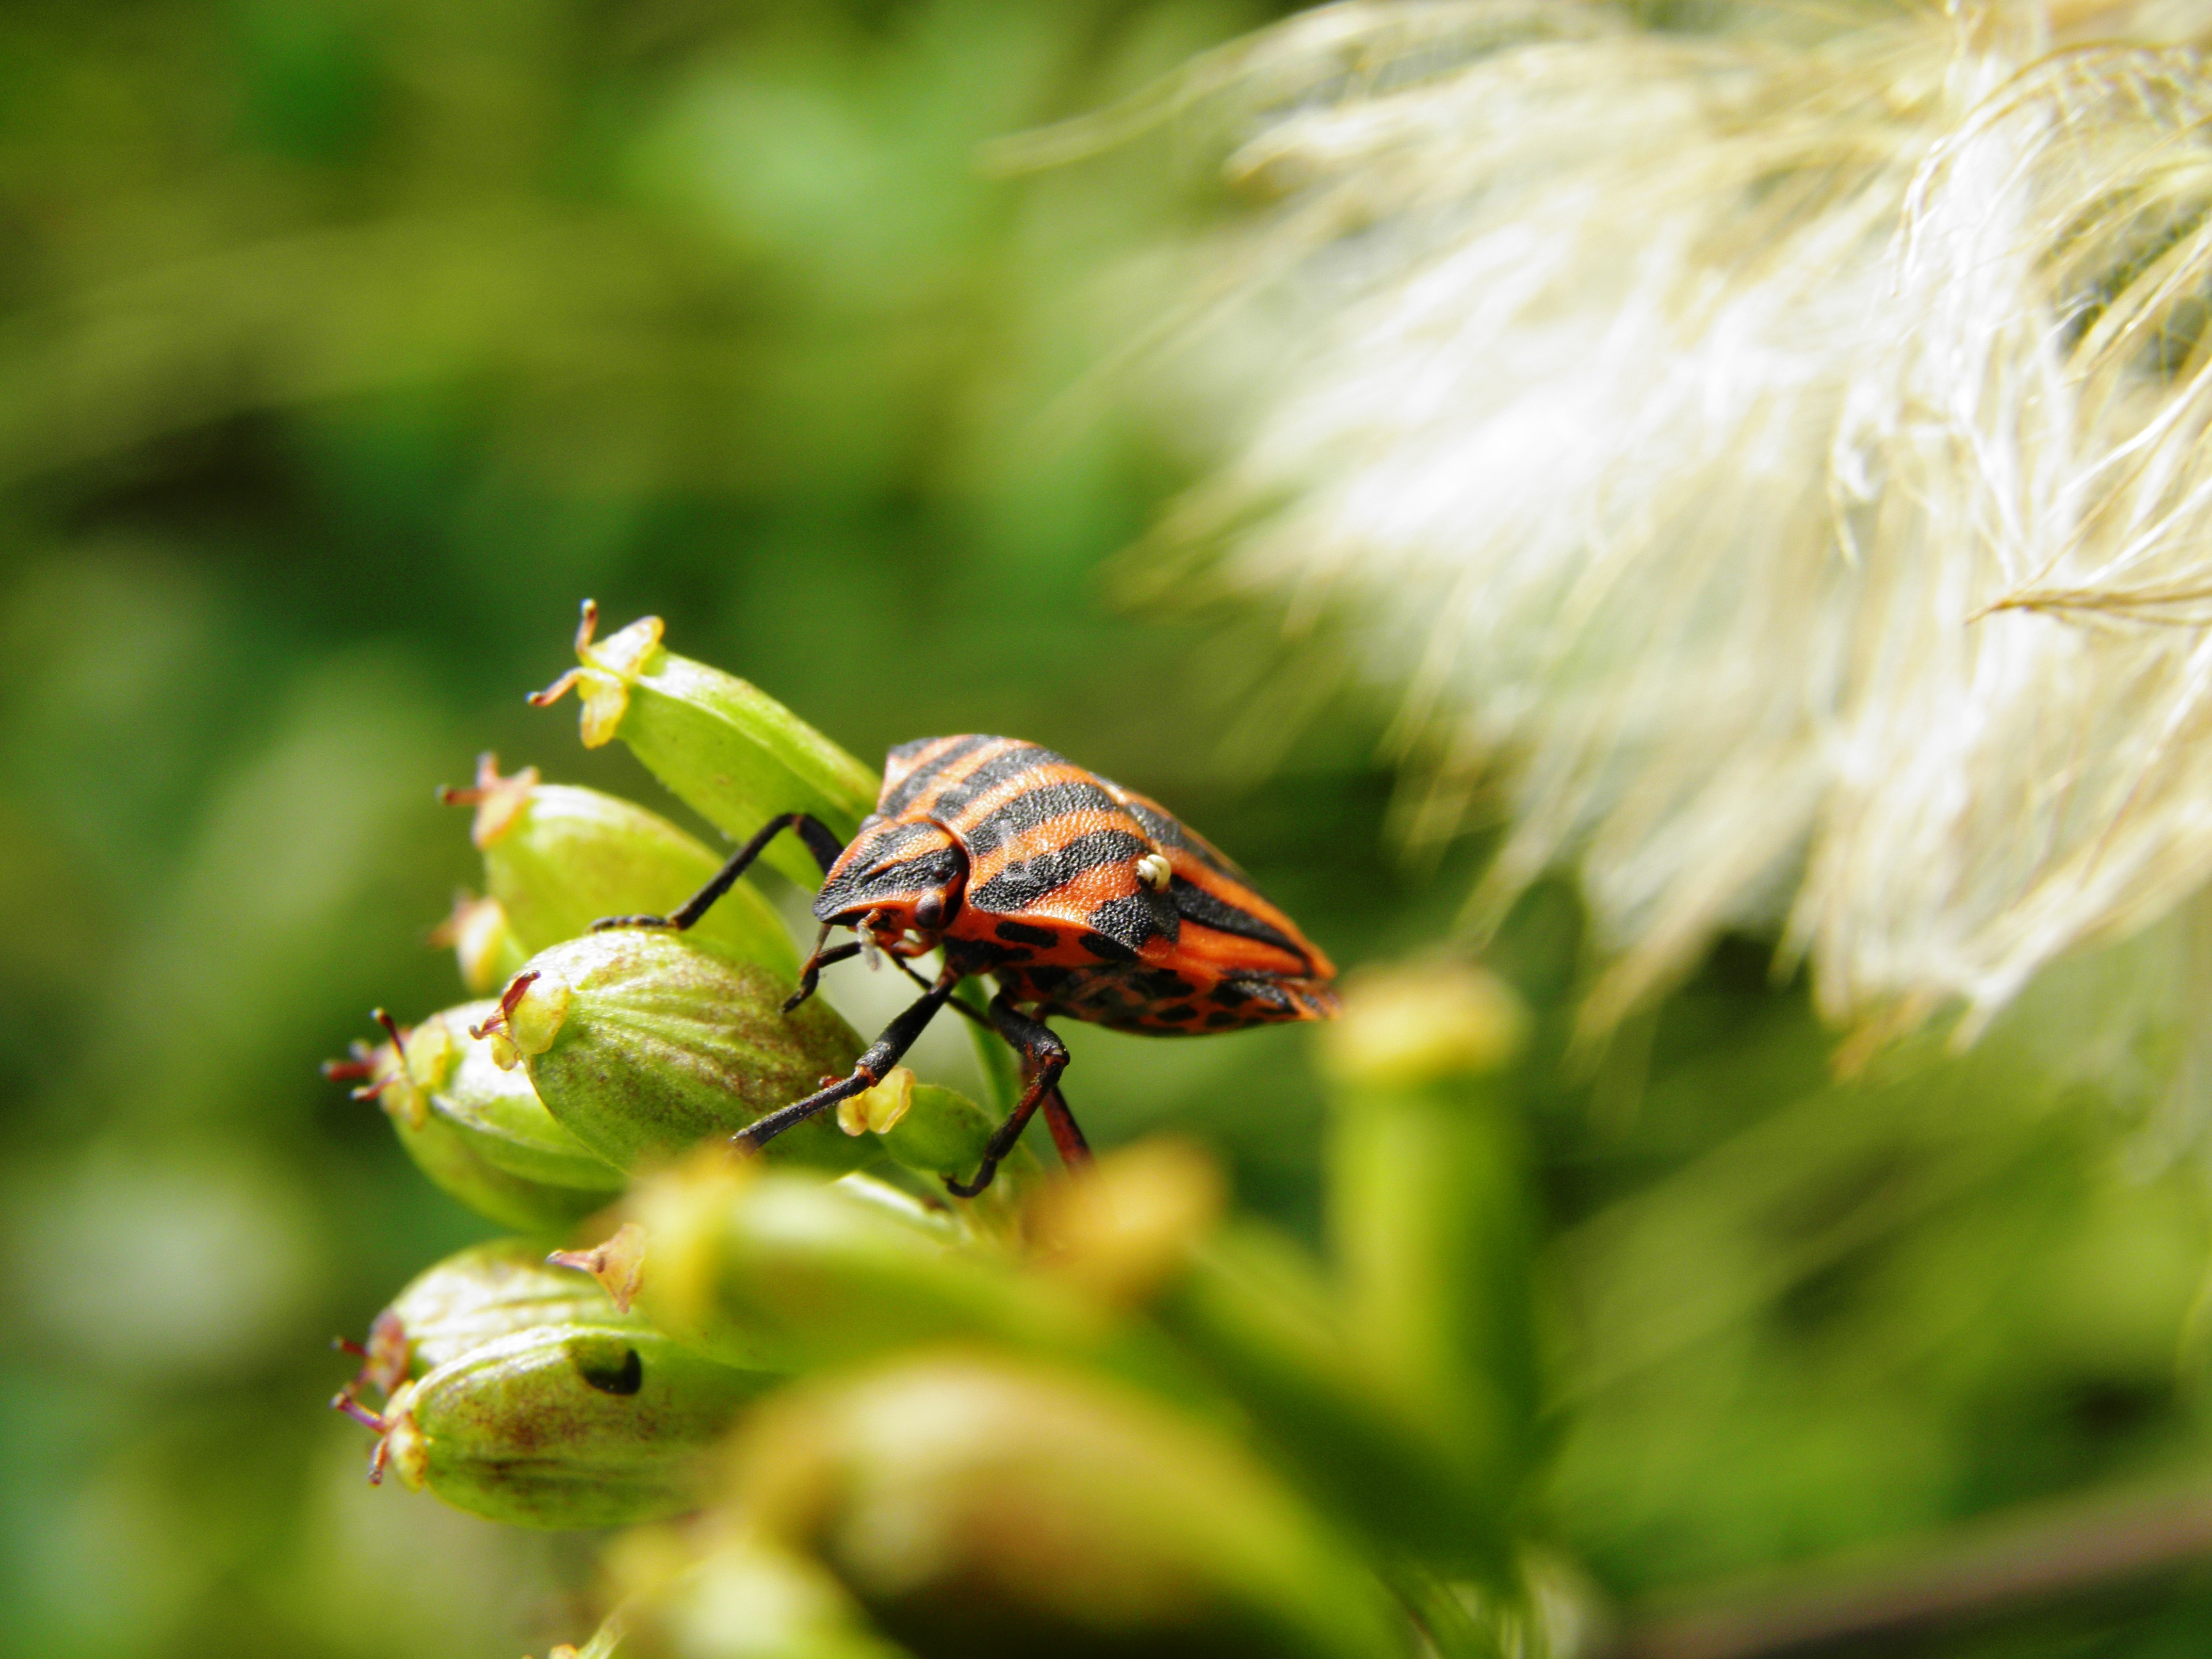
grass, plant, insect, flora, invertebrate, close up, pest, beetle, bedbugs, macro photography, organism, arthropod, membrane winged insect